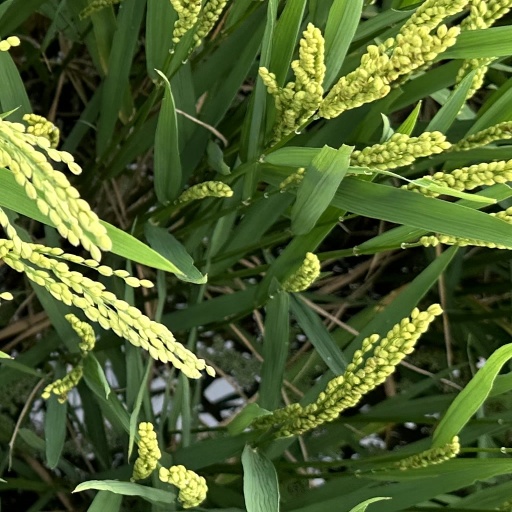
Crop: rice